Thunder Mountain (1925 film)

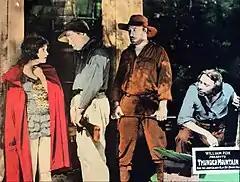
Lobby card

With no prints of "Thunder Mountain" located in any film archives, it is a lost film.